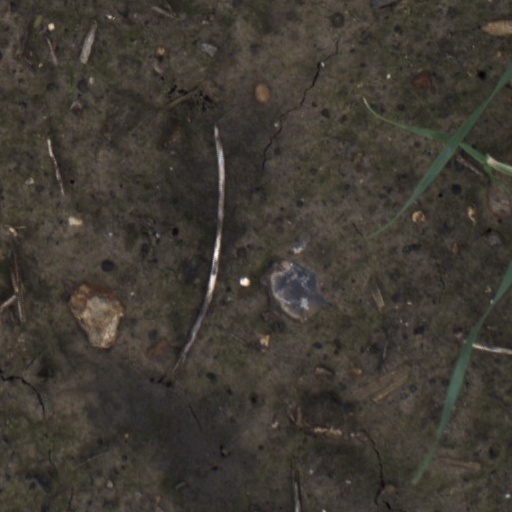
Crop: wheat